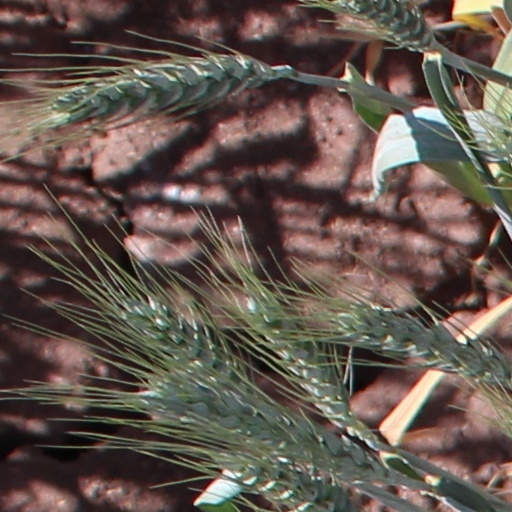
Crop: wheat